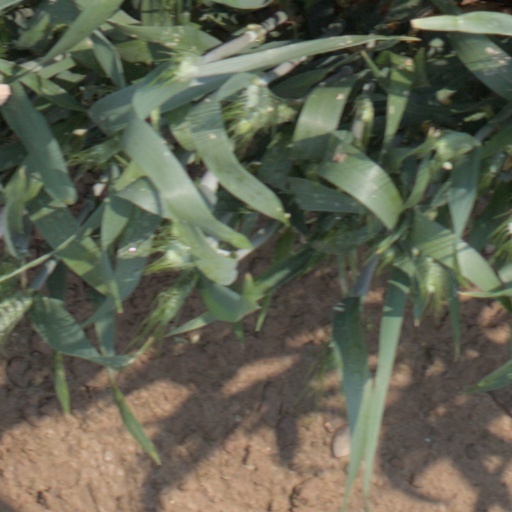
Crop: wheat